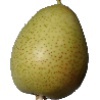
Label: Pear 1